TigriSat

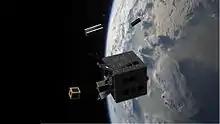
A 3D render showing the deployment phase of the CubeSats including TigriSat boarded inside UniSat-6 satellitel

In 1989, under Saddam Hussein's government, Iraq claimed to have launched a satellite. However, footage showed that the launch vehicle exploded early in liftoff, and called into question whether the launch was an attempted orbital launch. Thus, this satellite is the first launched for Iraq. Its launch, at the time, was record-breaking for the greatest number of satellites launched on a single rocket. In 2018, this satellite's signal was briefly mistaken for that of another CubeSat, PicSat.